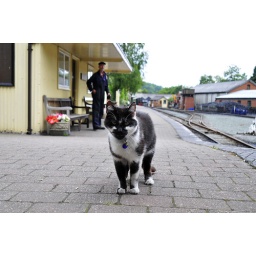
A cross old cat who spends a lot of time lying on the platform in Llanfair Caereinion.